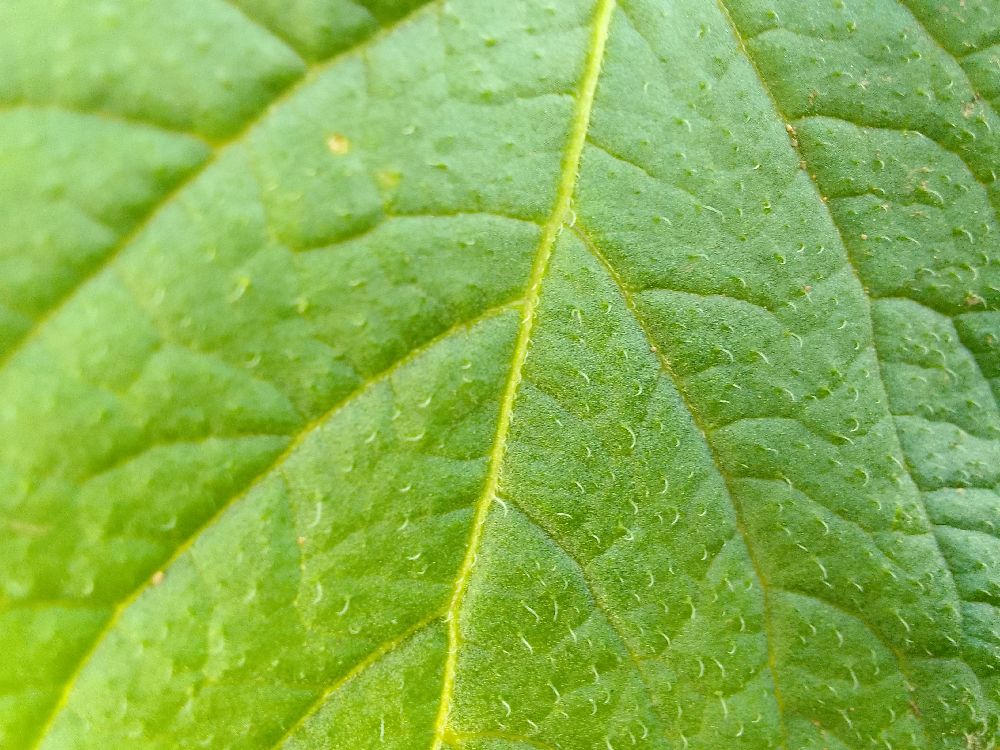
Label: Healthy